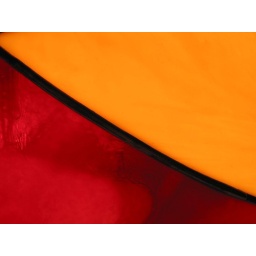
close-up of the stained glass window in our house